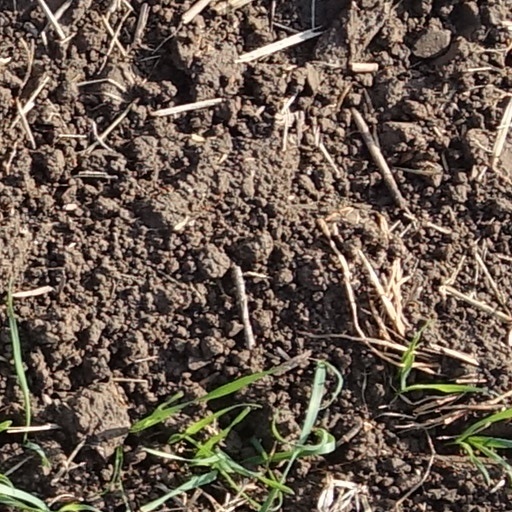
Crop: wheat